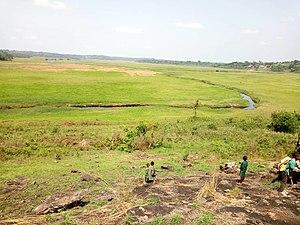
Long Mafok, l'un des affluants du fleuve Nyong, venant de Messamena.